Colonia Roma

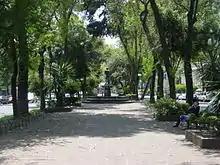
Park median in Avenida Álvaro Obregón

Roma Norte II and III, east of Avenida de los Insurgentes and north of Av. Coahuila, bisected by Roma's signature boulevard, Avenida Álvaro Obregón, is where the vast majority of the hippest restaurants, bars, clubs, etc. are found. It is home to about 1,100 mansions and other architecturally and historically important structures, mostly built between 1906 and 1939. Most of these are no longer residences but rather offices, cultural centers and other businesses. Examples of these adaptations include the Casa Lamm Cultural Center, the Casa Universitaria del Libro, the main building of the Universidad de Londres and the various art galleries which are mostly found on Colima street. In the northeast corner of this area is the pre-Hispanic village of La Romita.